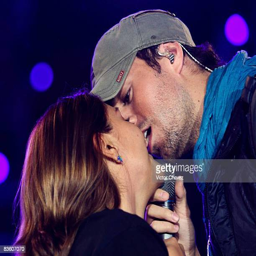
latin pop artist kisses a fan on stage during concert